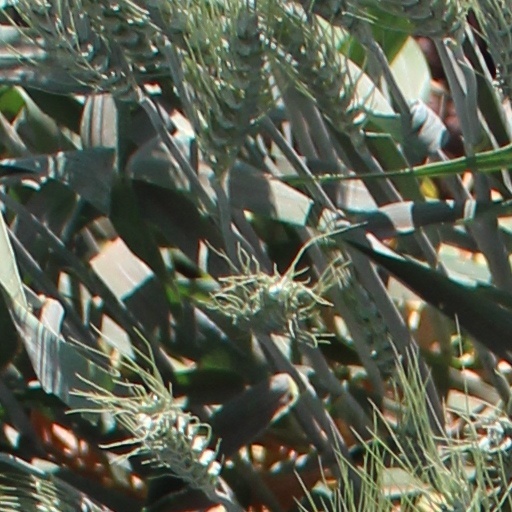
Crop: wheat